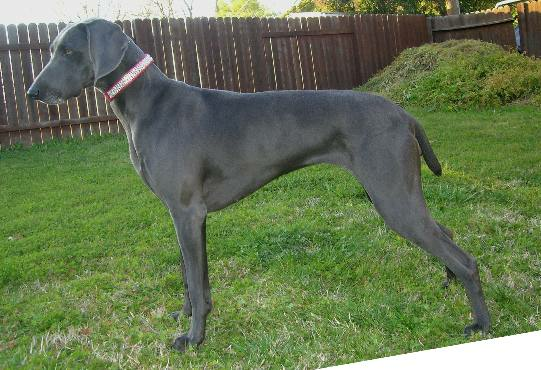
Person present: No